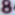
Number: 8